Cherkasova movement

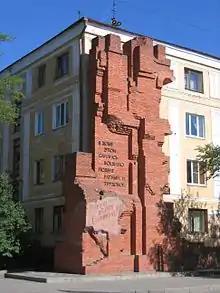
Memorial to the Cherkasova movement at Pavlov's House

The Cherkasova movement was a movement of volunteer brigades that worked on restoration work in the Soviet Union during and after World War II.